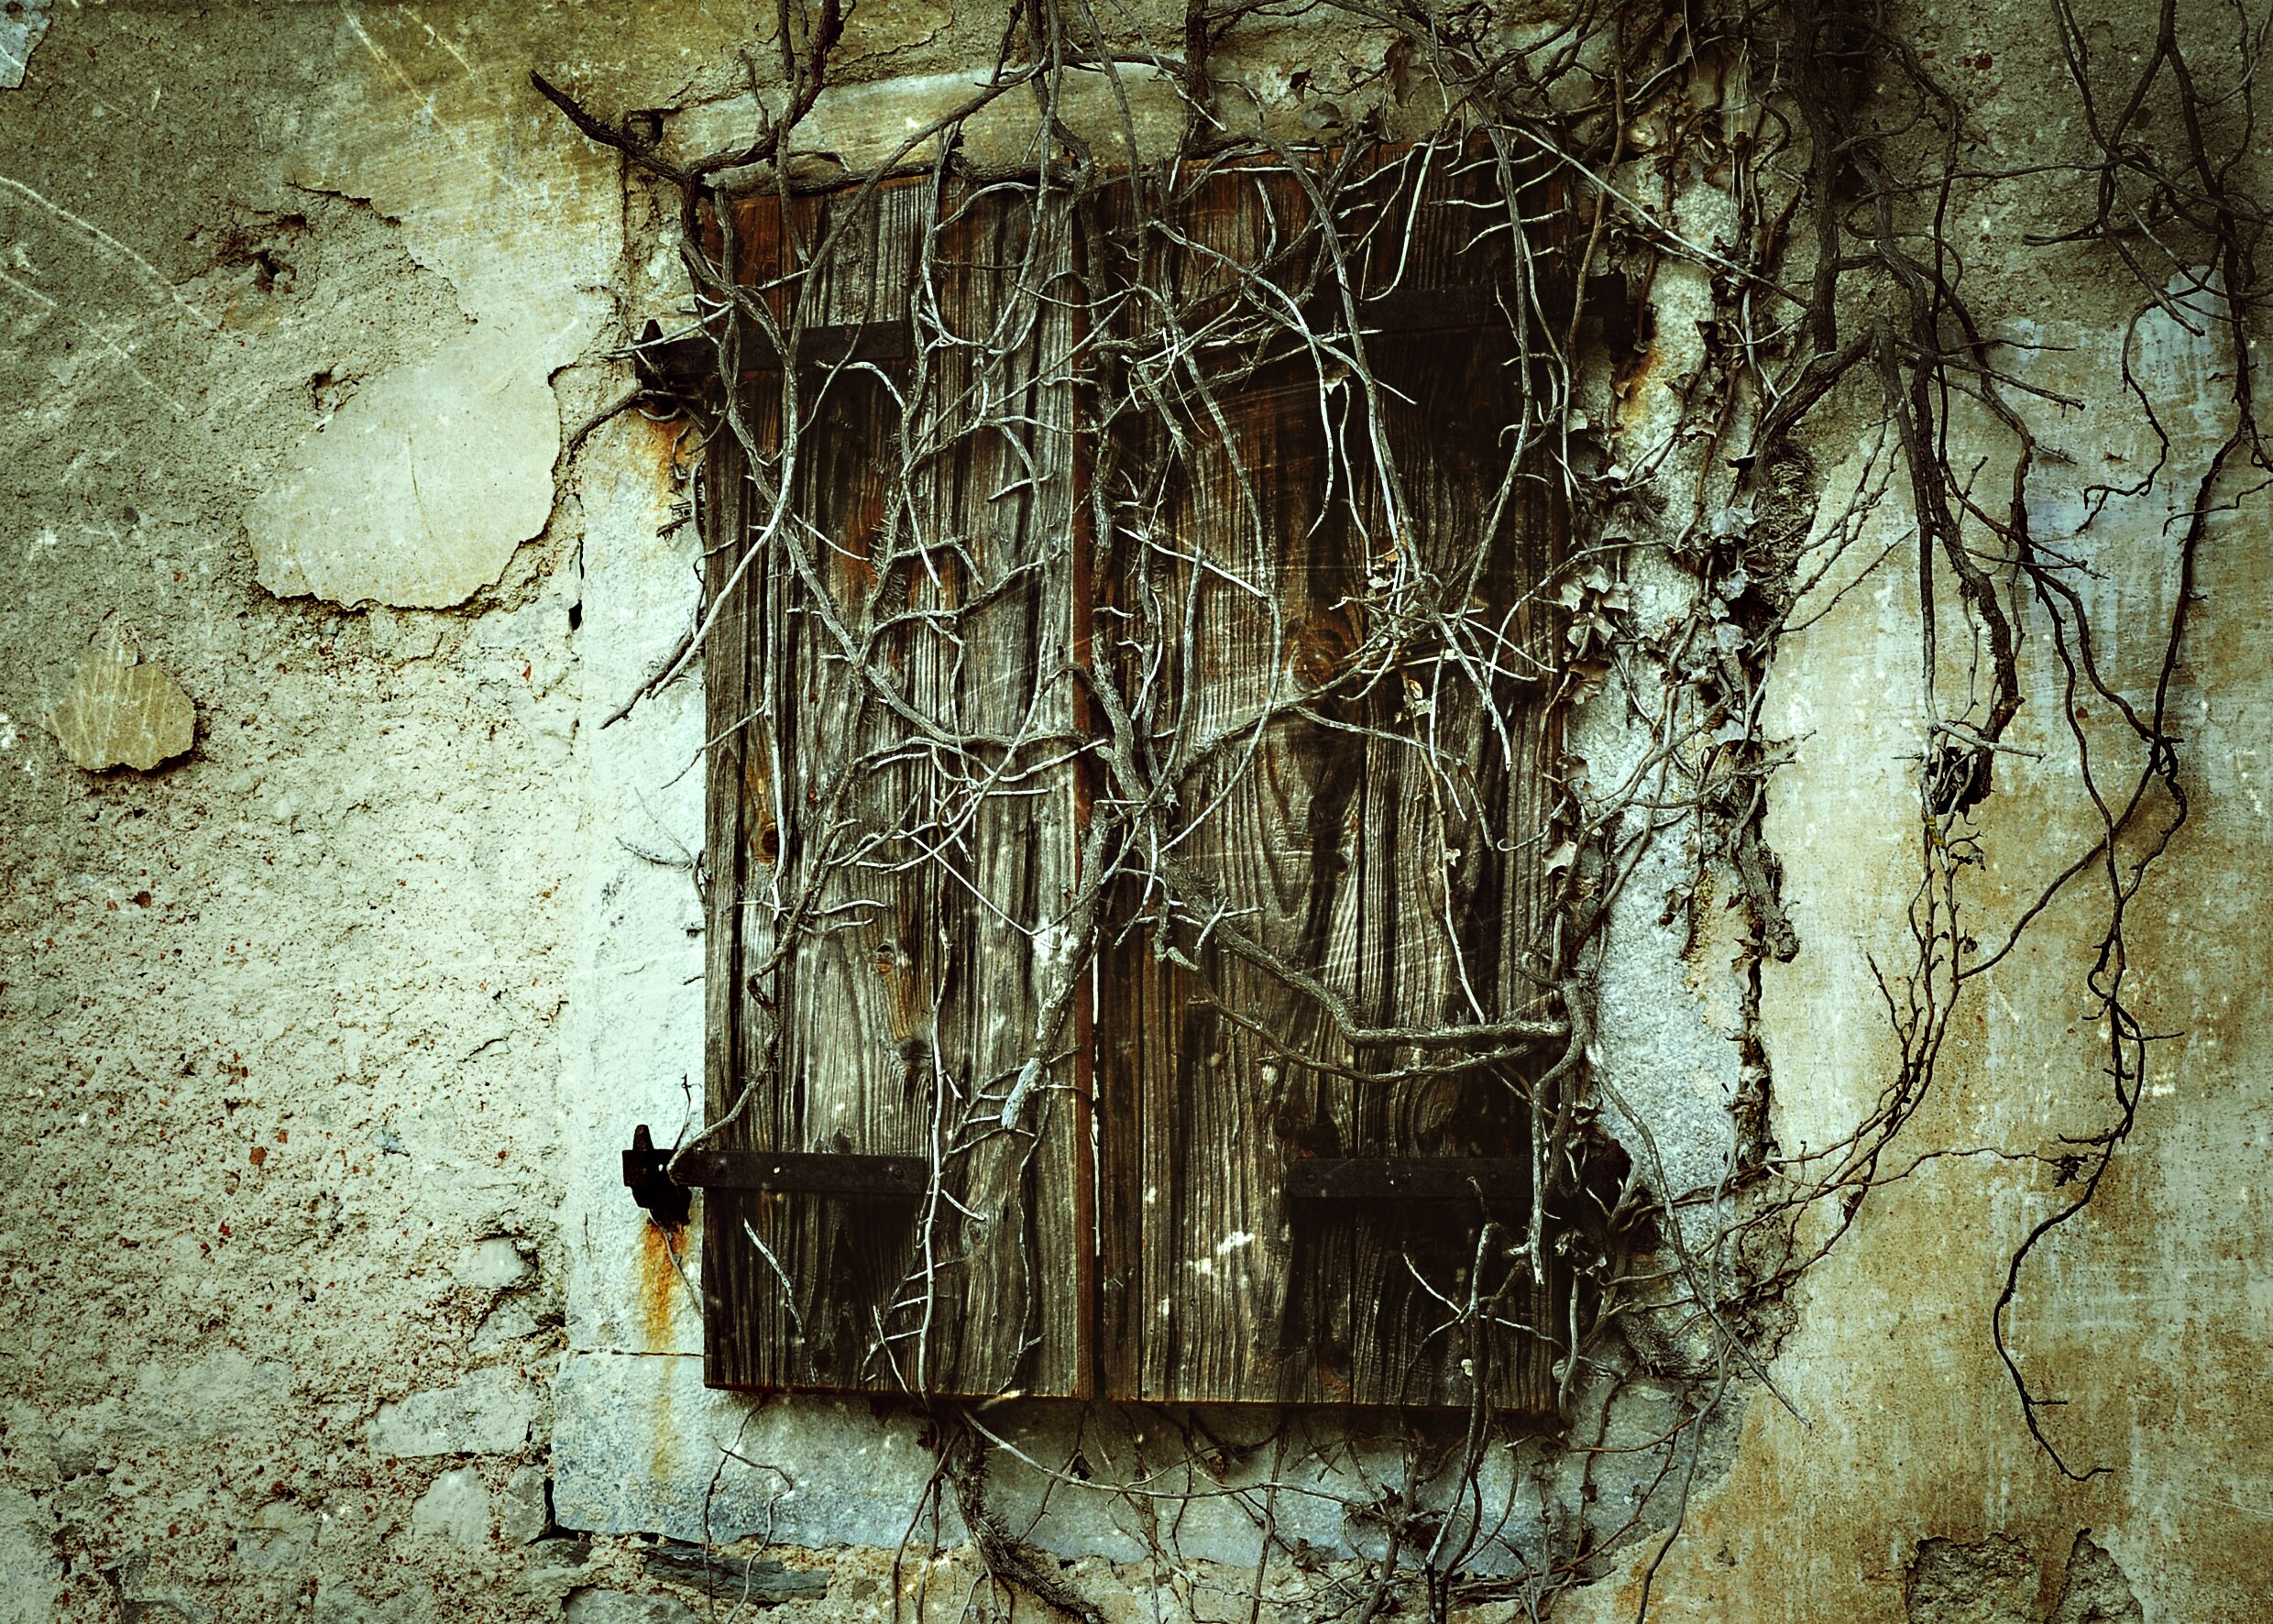
tree, wood, texture, window, wall, formation, ruin, shutter, art, ruins, ancient history